Ronson (company)

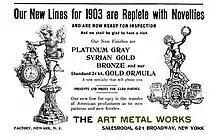
1903 Art Metal Works Advertisement

The Ronson lighter company started as The Art Metal Works in 1897 and was incorporated on July 20, 1898, by Max Hecht, Louis Vincent Aronson and Leopold Herzig, in Newark, New Jersey.